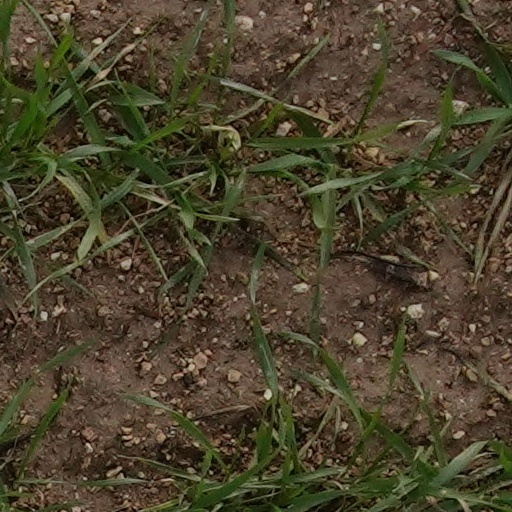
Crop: wheat